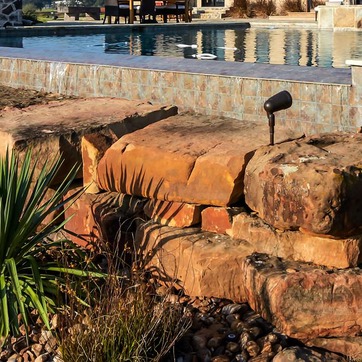
Material: stone